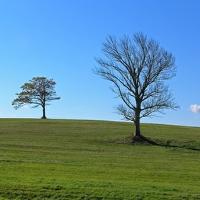
Weather: sun or clear